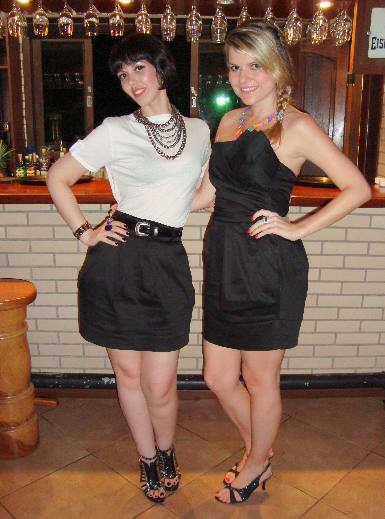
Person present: No